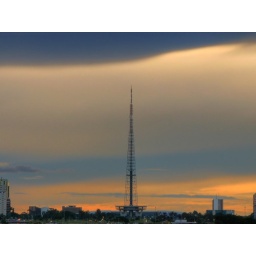
sunset - that is the TV tower in Brasilia, Brazil